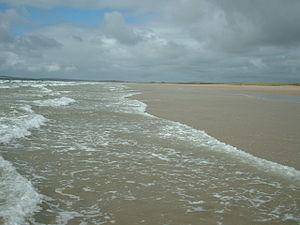
Le Loch Indaal est un loch marin, sur l'île d'Islay, au large de la côte ouest de l'Écosse. Avec le Loch Gruinart au nord, il a été formé par la faille du Loch Gruinart, qui est une branche de la Great Glen Fault.